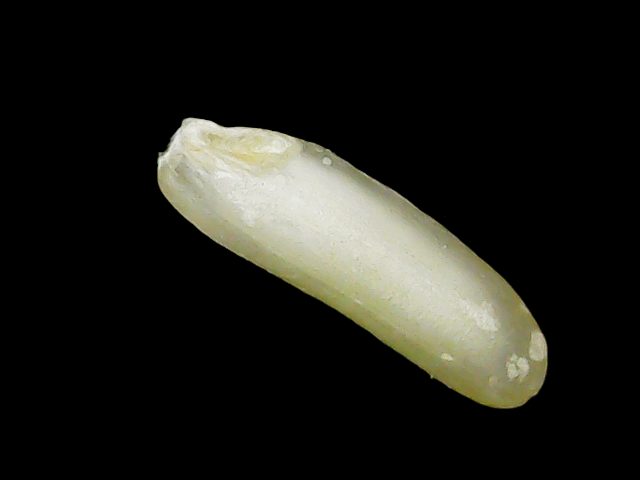
Rice variety: Binadhan21